2018 AFL Women's Rising Star

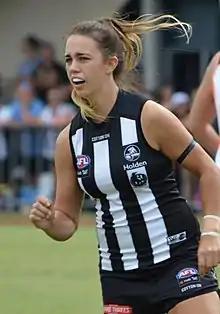
Chloe Molloy, 2018 winner

The AFL Women's Rising Star is an Australian rules football award given annually to the best young player in the AFL Women's (AFLW) for the year. Two eligible players are nominated each round of the home-and-away season; the players must have been under 21 at the beginning of the year and cannot have been previously nominated. Players suspended during the year cannot win. After the season's completion, an expert panel votes on the recipient.